Çevre Yolu (Tram İzmir)

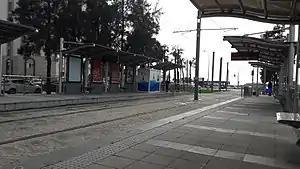

Çevreyolu is a light-rail station on the Karşıyaka Tram line of the Tram İzmir network. The station consists of two side platforms serving two tracks. Çevreyolu is located on 8291st Street, just off of Caher Dudayev Boulevard, in Ataşehir, Çiğli and gets its name from the O-30 beltway running just north of the station. Çevreyolu station was opened on 11 April 2017, along with the entire tram line.